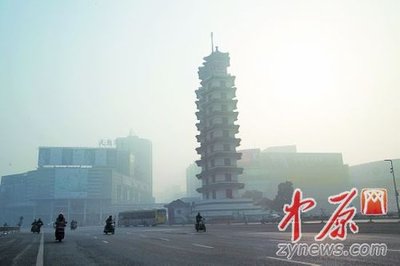
Weather: foggy or hazy